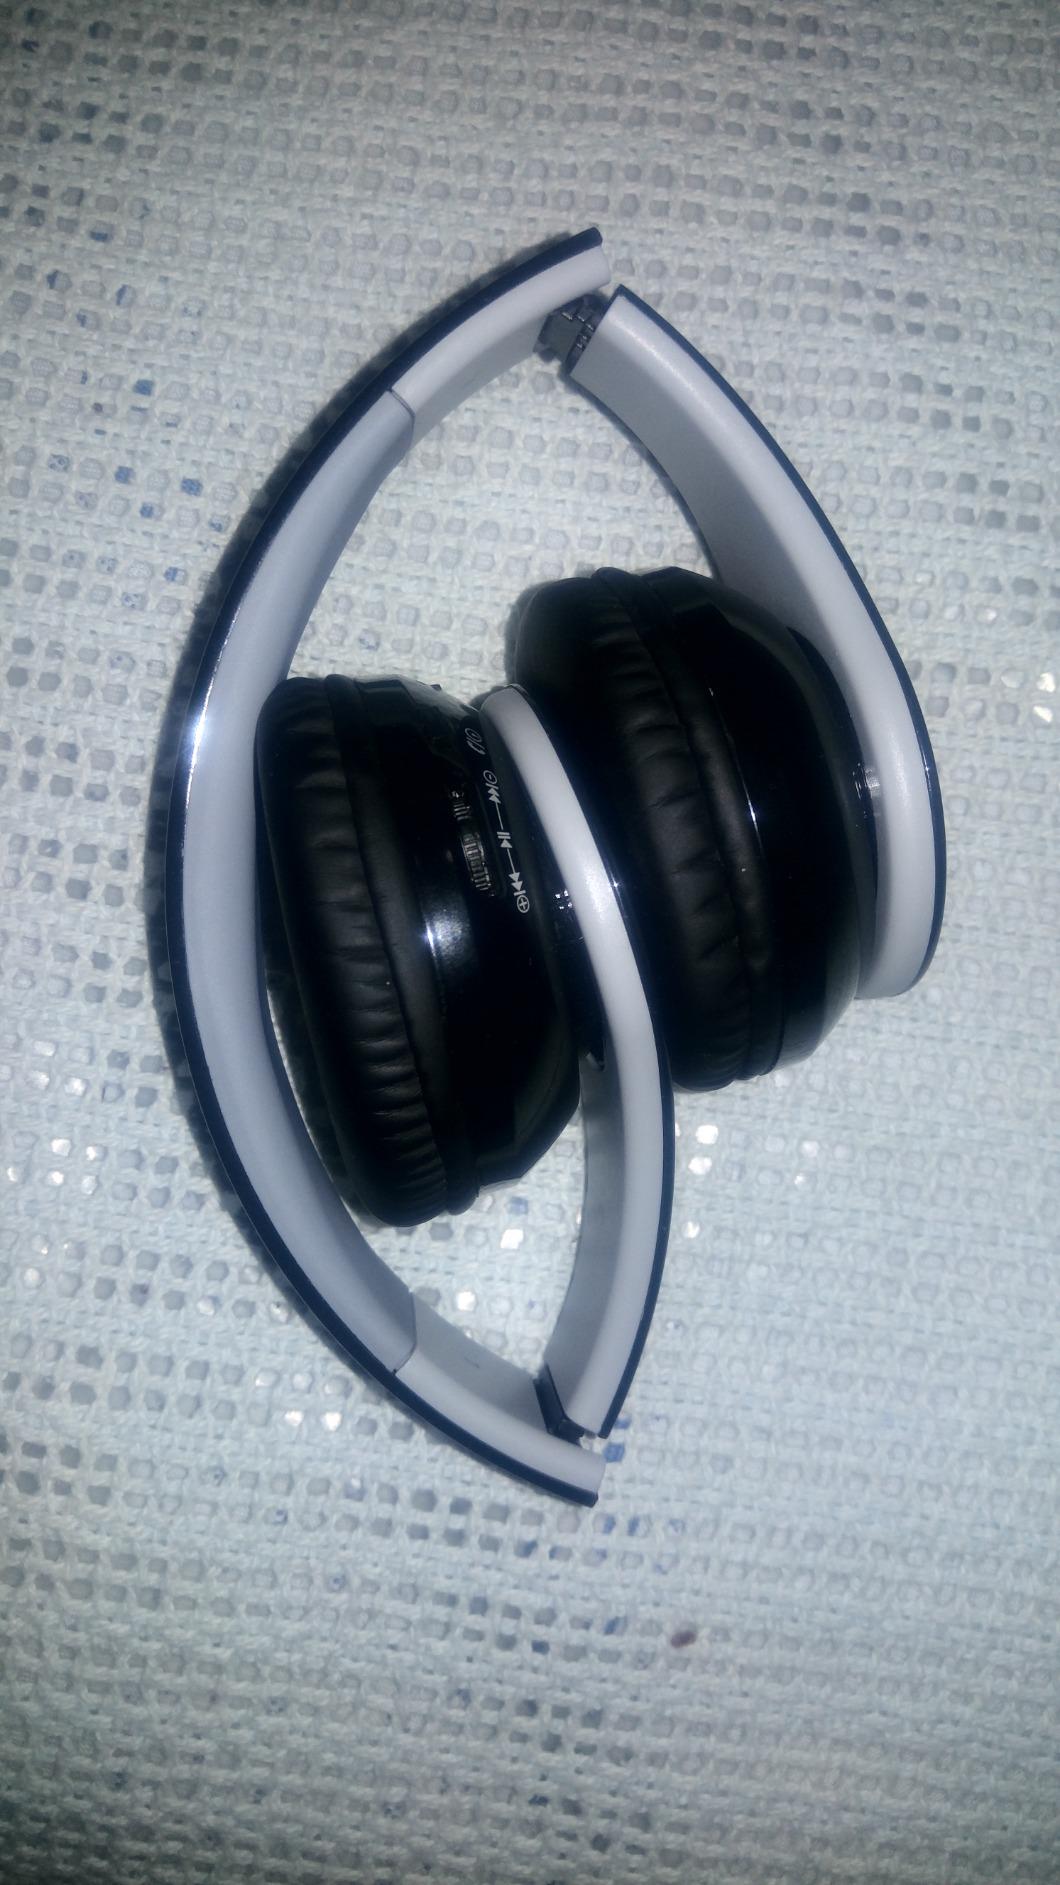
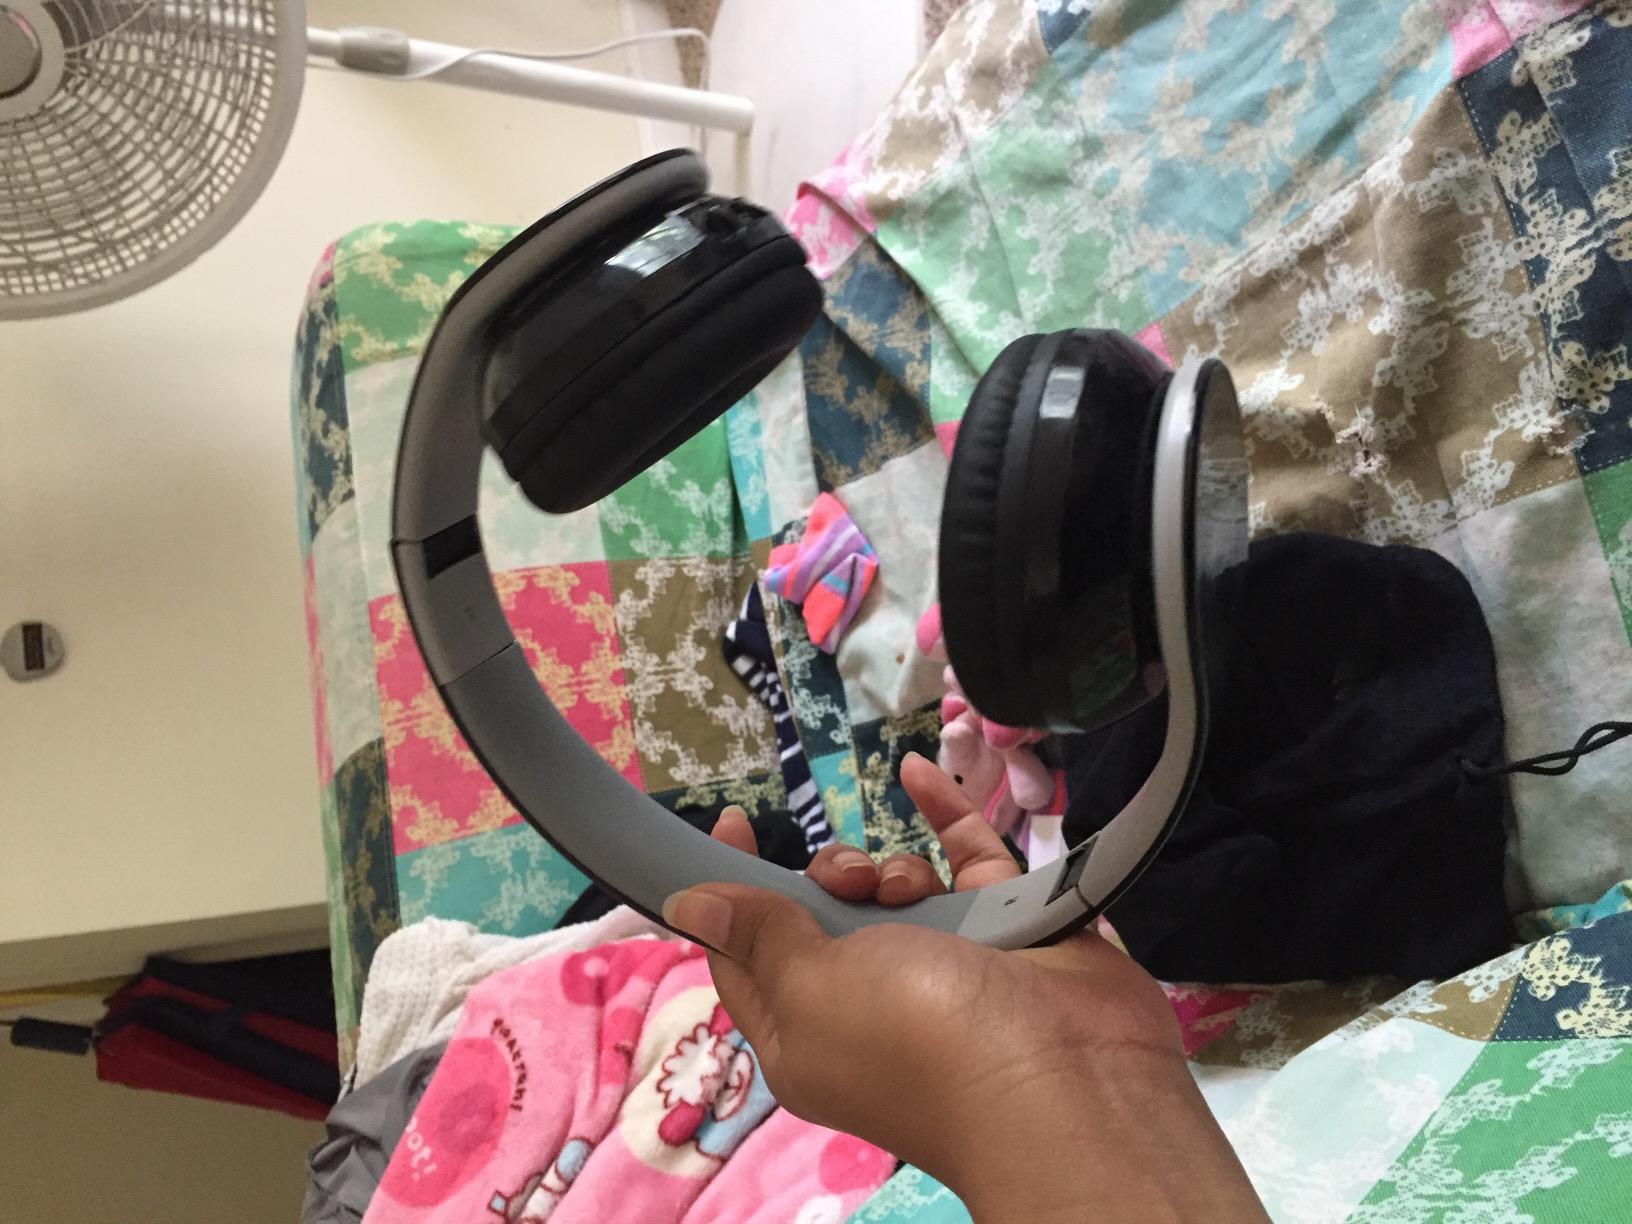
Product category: headphones
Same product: yes